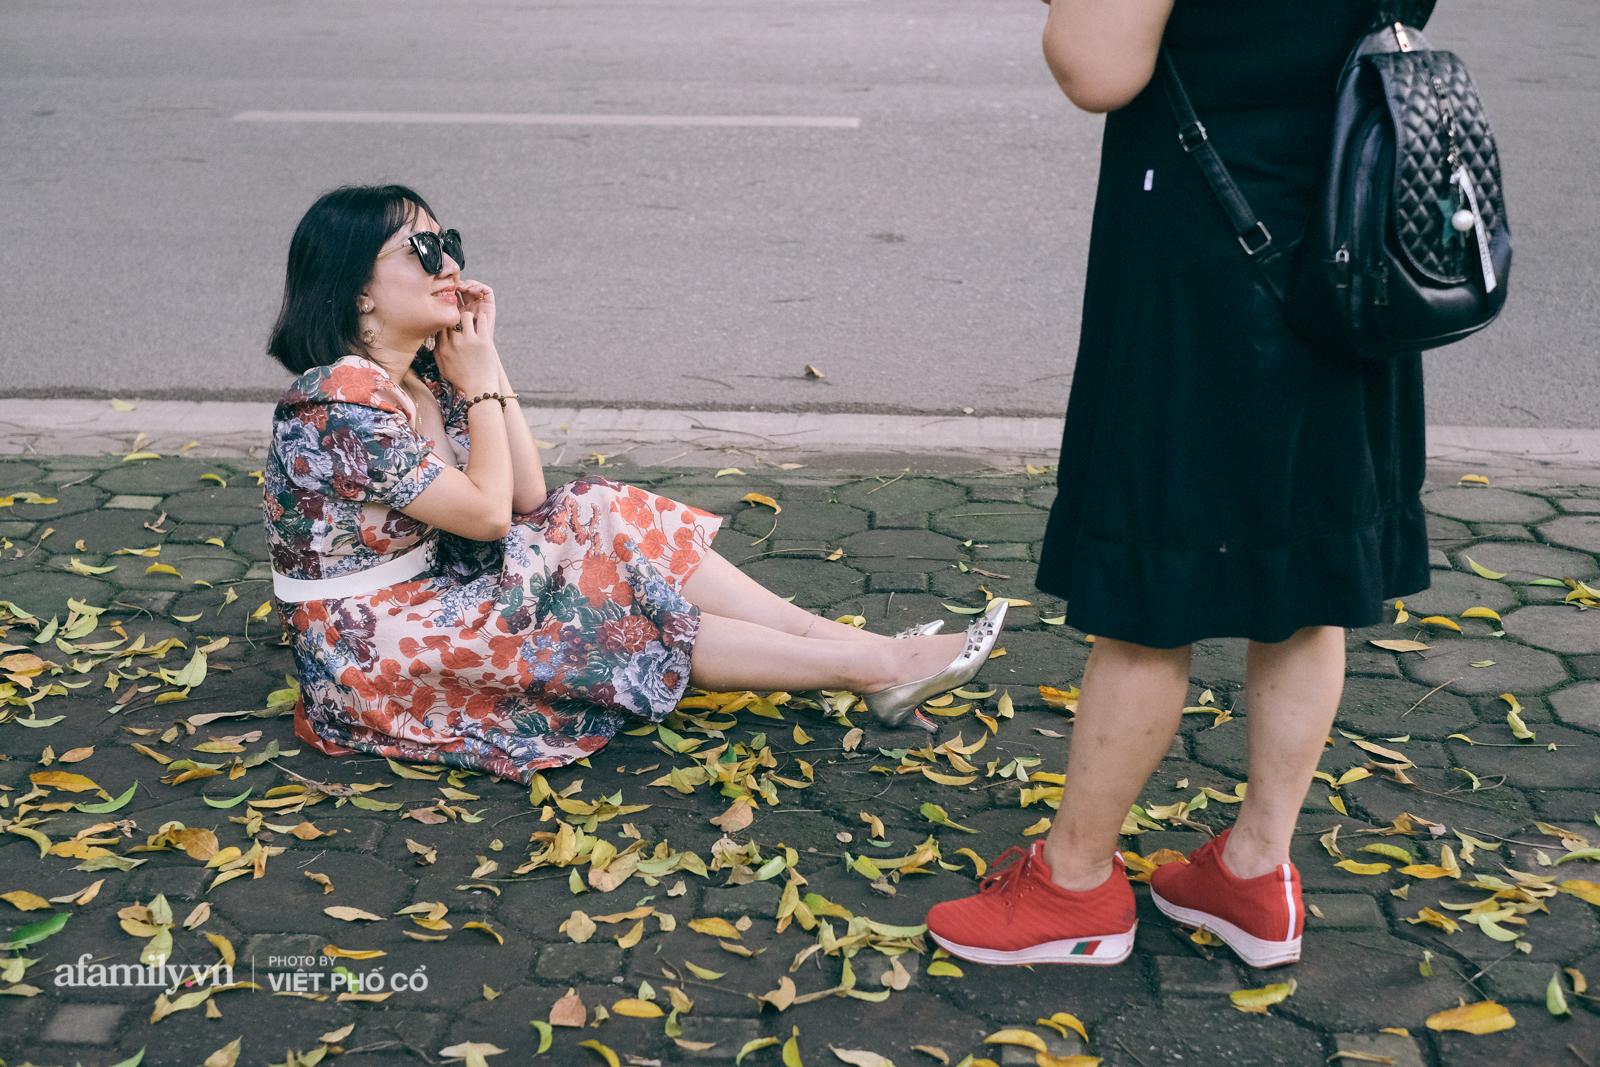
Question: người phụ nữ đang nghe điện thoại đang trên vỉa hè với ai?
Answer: với một người phụ nữ mặc đầm màu đen